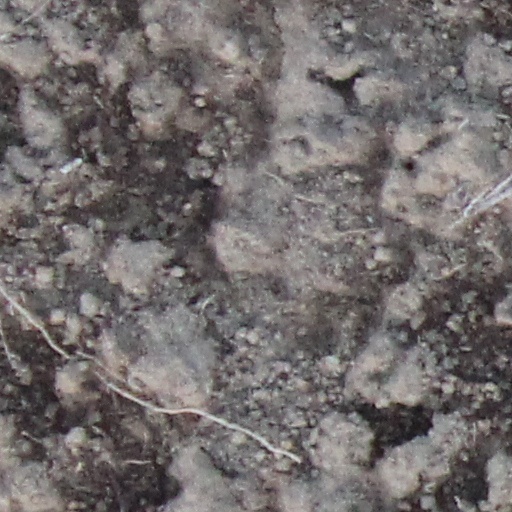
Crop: wheat